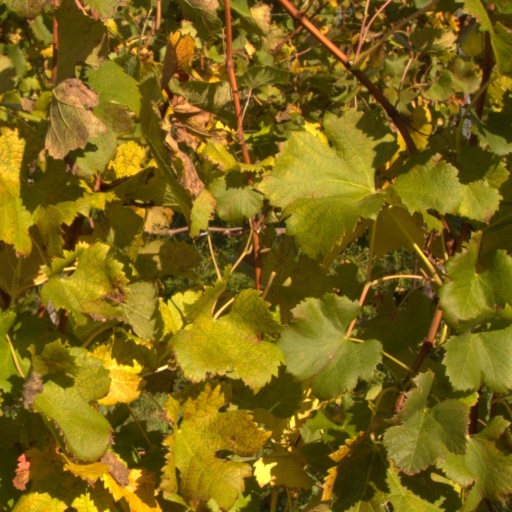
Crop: grape